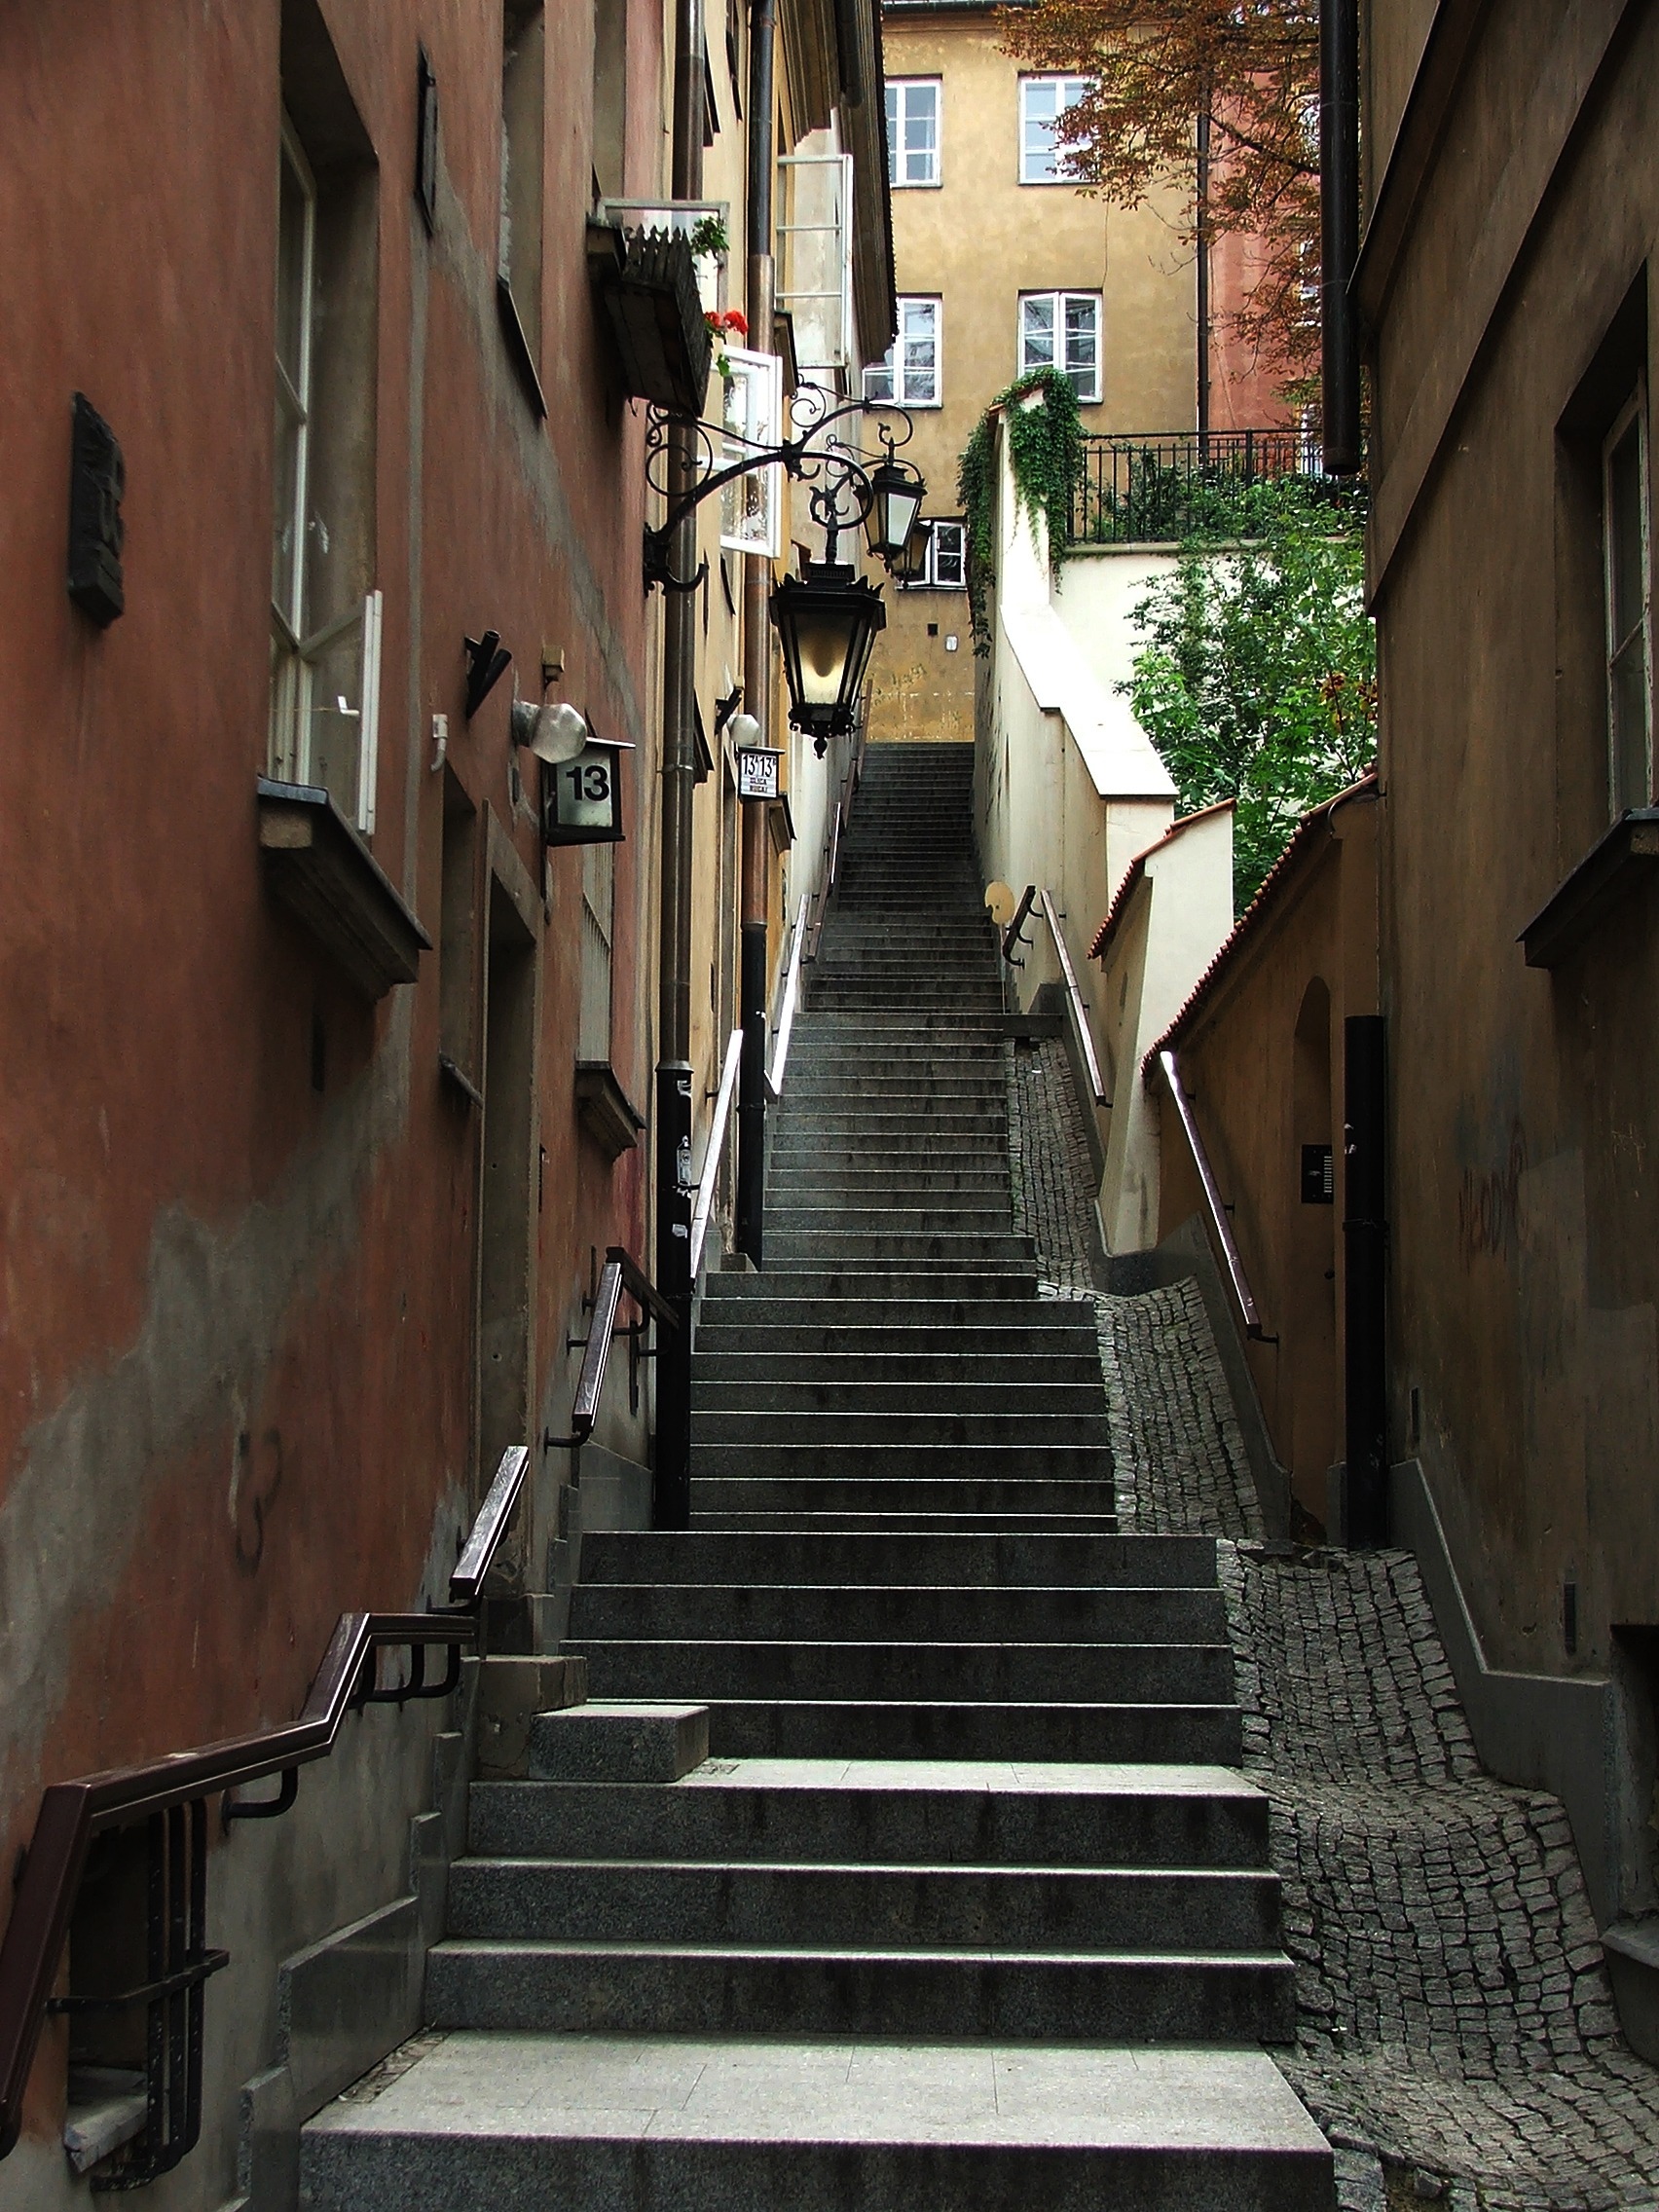
pedestrian, architecture, road, street, old, alley, monument, transport, lane, lighting, stairs, infrastructure, poland, warsaw, the old town, urban area